China Railways JS

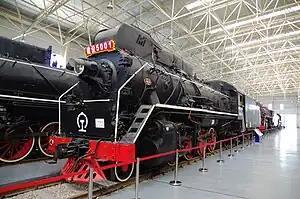
JS-5001 at the Beijing Railway Museum

The China Railways JS are a type of 2-8-2 tender steam locomotive manufactured for use on mainline freight trains, as well as for heavy shunting.